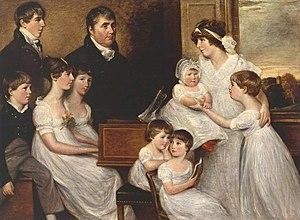
George Wilson Bridges, né le 6 juillet 1788 à Lawford en Essex et mort en 1863, est un clerc anglican, écrivain-voyageur, et pionnier de la photographie.